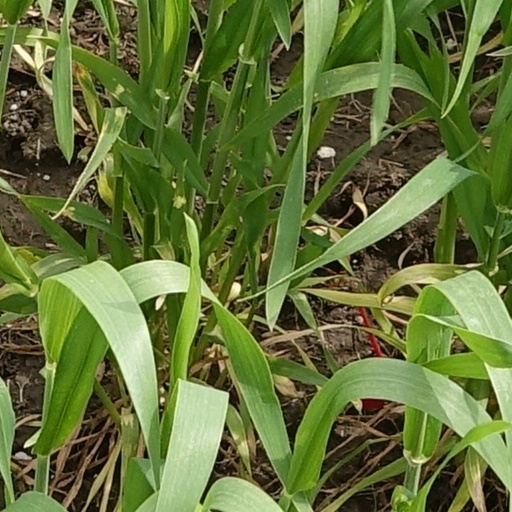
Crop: wheat